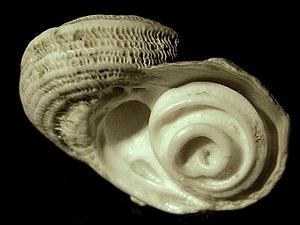
Chez les gastéropodes, l’opercule, ou operculum, est une membrane cornée ou calcaire attachée au pied et qui permet de refermer l’entrée de la coquille. Elle se différencie de l'épiphragme par son aspect dynamique.